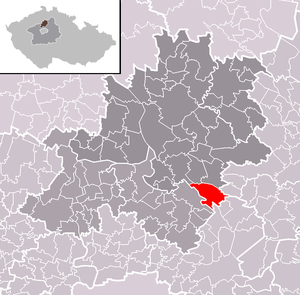
Čečelice est une commune du district de Mělník, dans la région de Bohême-Centrale, en République tchèque. Sa population s'élevait à 671 habitants en 2020.